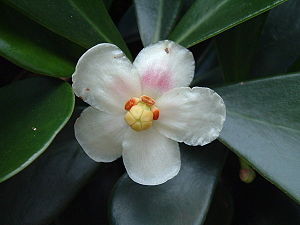
Clusiaceae
Blomst
Blomst
Clusiaceae er en plantefamilie, der er udbredt i alle tropiske områder. Den omfatter 27 slægter med mere end 1000 arter. Det er træagtige planter, som indeholder flavoner og ellaginsyre. Bladene er modsatte og ofte helt flade med helrand og kirtler i prikker eller rækker. Blomsterne er 4- eller 5-tallige. Frugterne er bær eller samlefrugter. Her omtales kun de få slægter, der er repræsenteret ved arter, som kendes i Danmark.